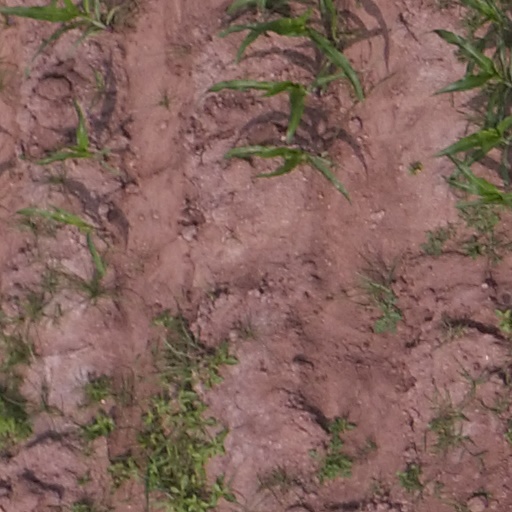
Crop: maize; corn